Hellenistic Greece

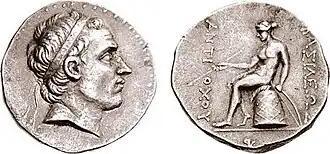
A tetradrachm of Antiochus III the Great (r. 222–187 BC), struck after 197 BC in Mesopotamia, a region of the Seleucid Empire

Antigonus II died in 239 BC. His death saw another revolt of the city-states of the Achaean League, whose dominant figure was Aratus of Sicyon. Antigonus's son Demetrius II died in 229 BC, leaving a child (Philip V) as king, with the general Antigonus Doson as regent. The Achaeans, while nominally subject to Ptolemy, were in effect independent, and controlled most of southern Greece. Athens remained aloof from this conflict by common consent.